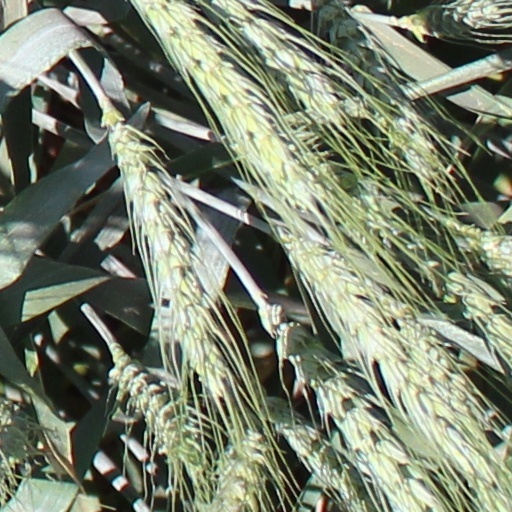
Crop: wheat